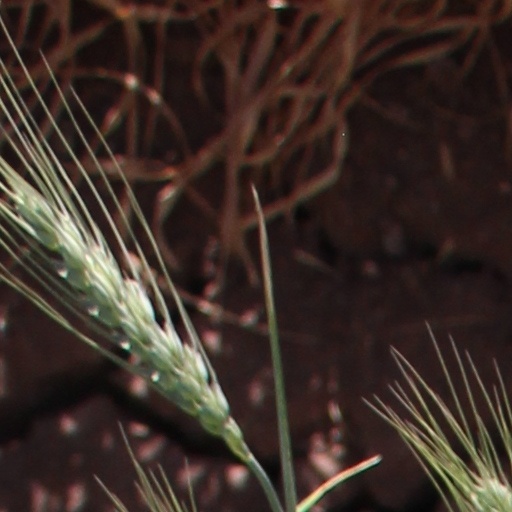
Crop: wheat